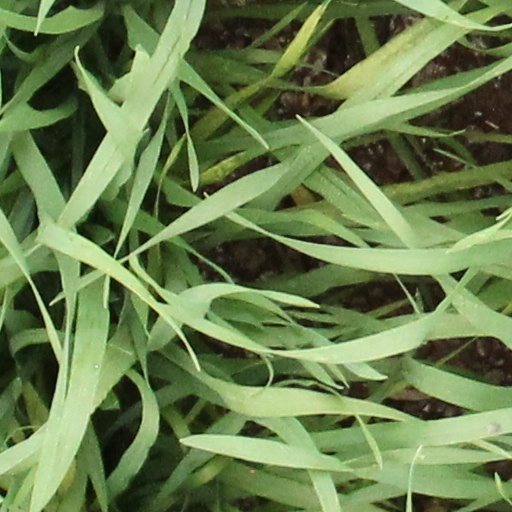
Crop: wheat